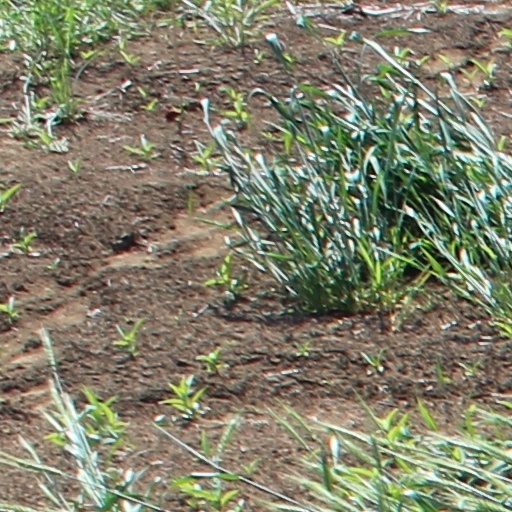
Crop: wheat